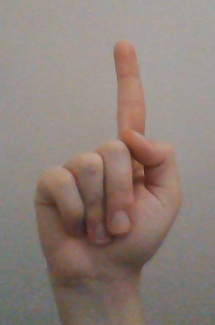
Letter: bb